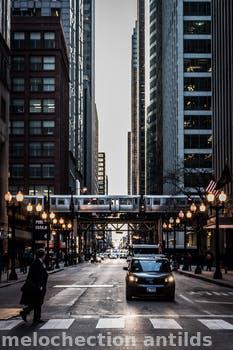
Label: Watermark